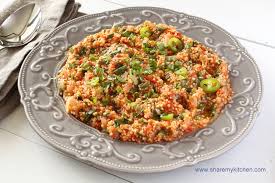
Yemek: kisir